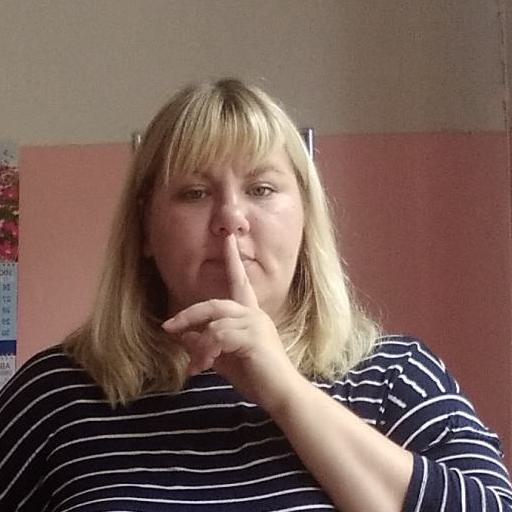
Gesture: mute